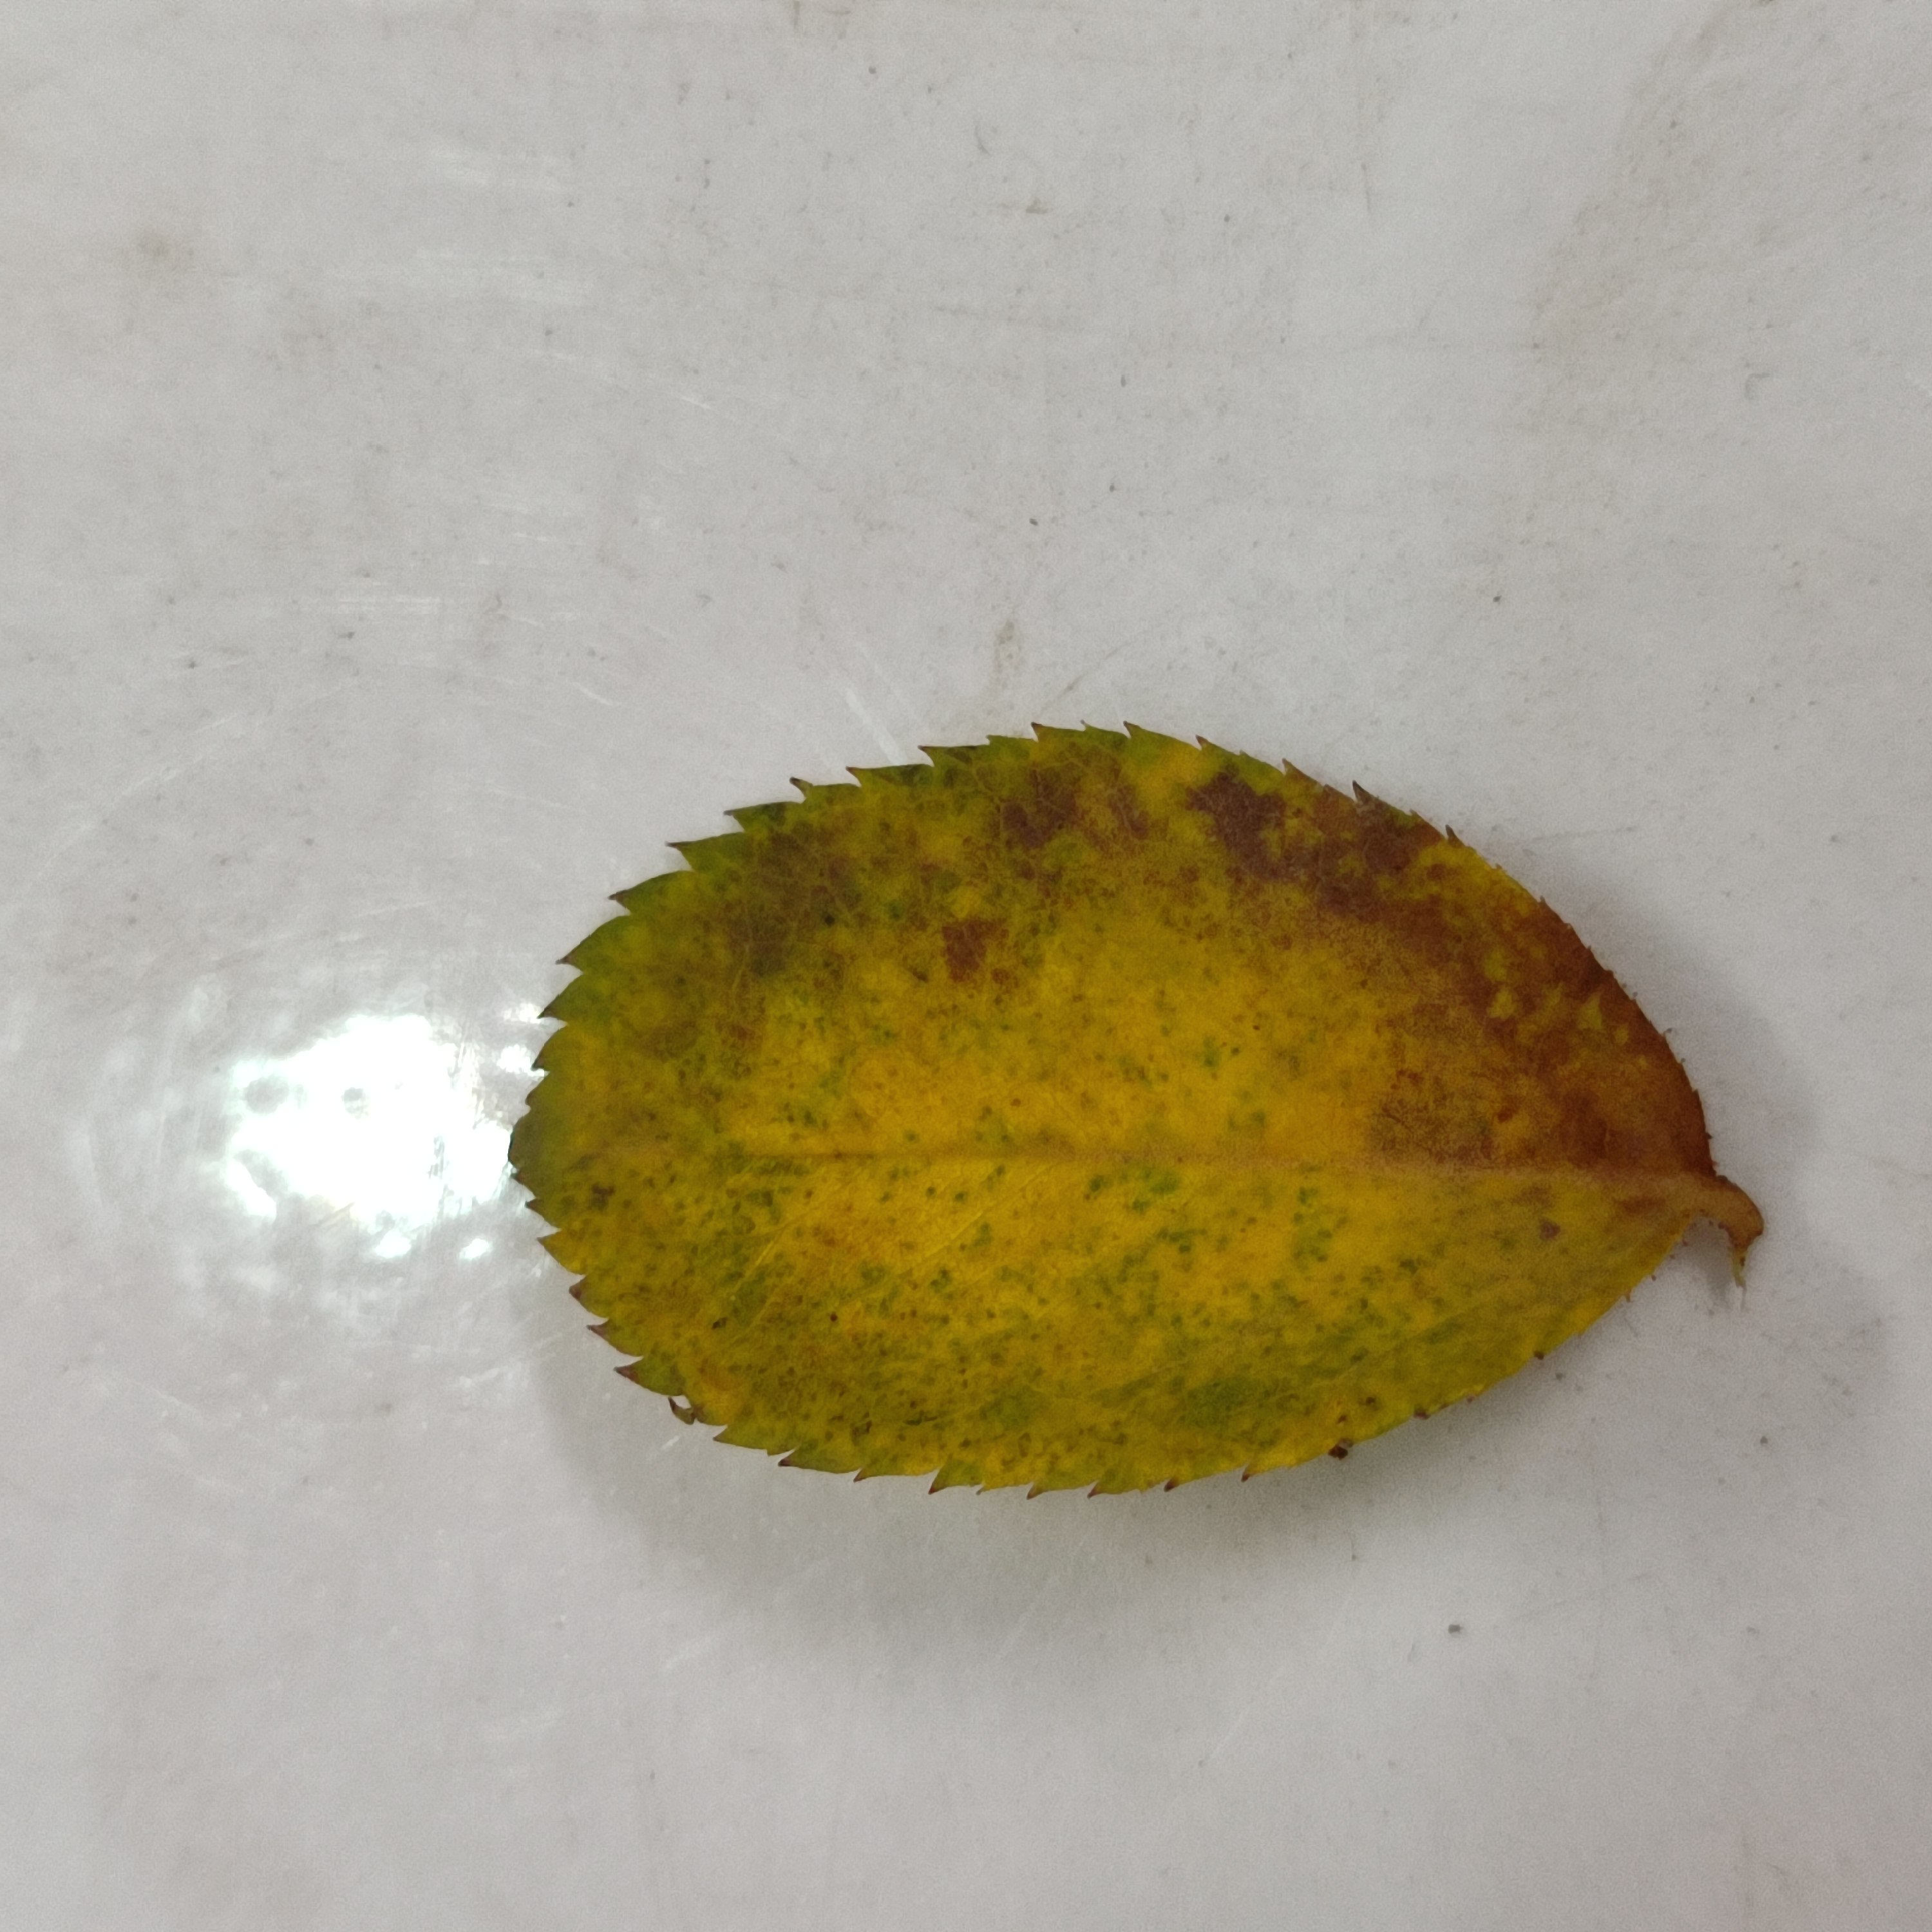
Label: Yellow Mosaic Virus